Trial of George Zimmerman

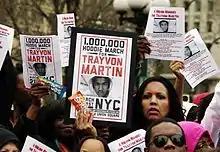
Picture of Trayvon Martin shooting protest in 2012.

Police in Oakland, California, said about one hundred people protested, with some protesters breaking windows and starting fires in the streets. Protesters there also reportedly vandalized a police car, burned an American flag and a California state flag, and spray-painted a county courthouse. Other protests in support of the Martin family occurred in Washington, D.C., Los Angeles, San Francisco, Chicago, Denver, Baltimore, Detroit and New York City, among others.